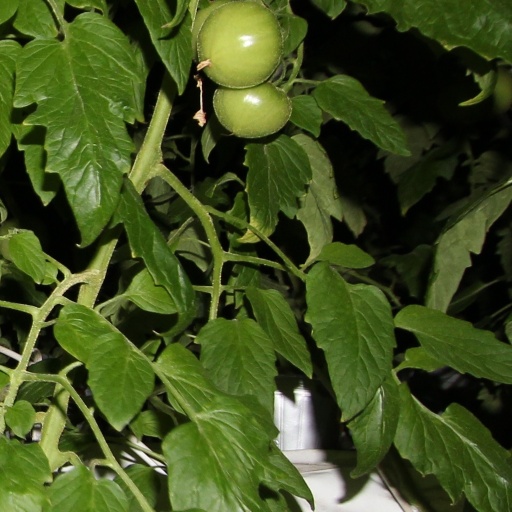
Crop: tomato